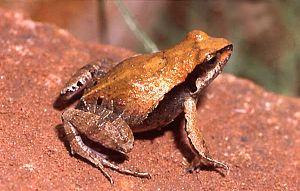
Physalaemus gracilis est une espèce d'amphibiens de la famille des Leptodactylidae.